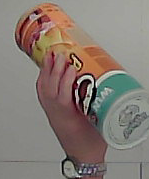
Product: pringles_paprika